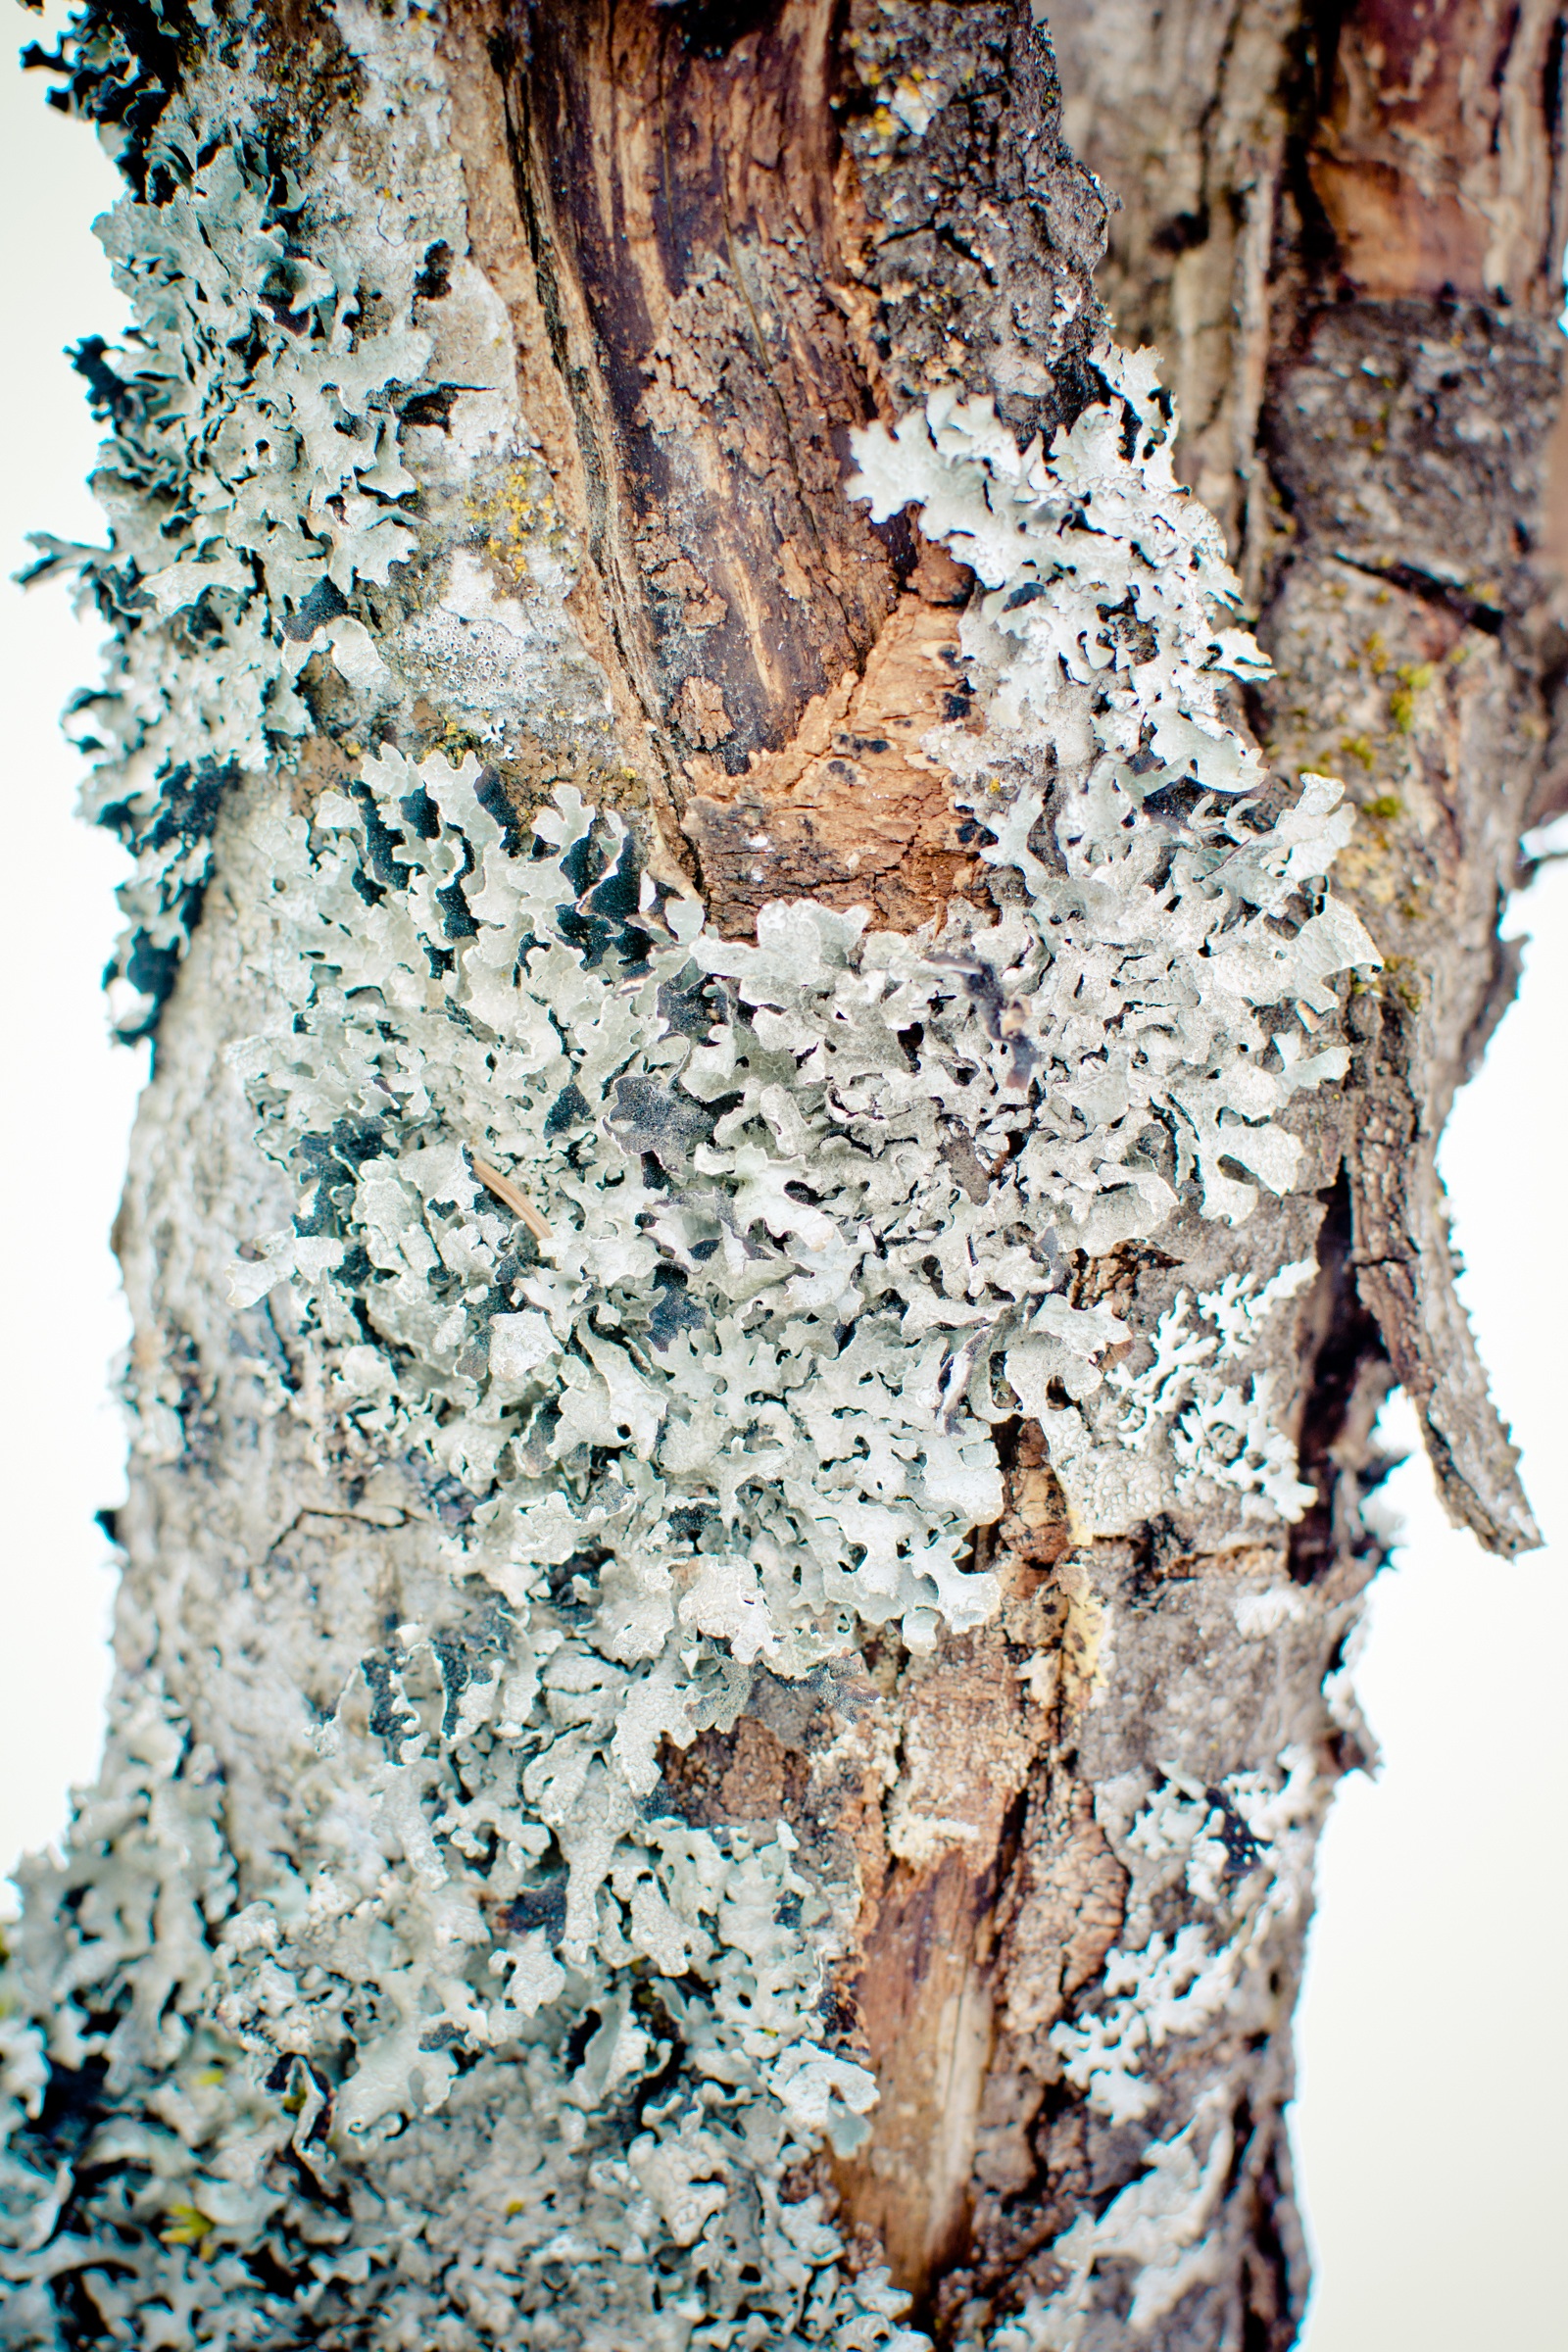
tree, nature, branch, winter, plant, wood, leaf, flower, trunk, bark, log, pattern, spring, birch, flora, season, twig, deciduous tree, tribe, lichen, flowering plant, infestation, blue grey, leaflets, parmelia sulcata, leaf braid, tree braid, sulcatflechte, grey blue, bluish gray, woody plant, land plant